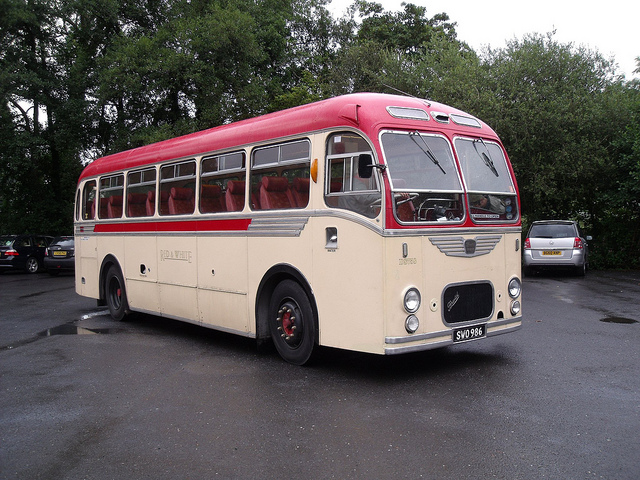
A large red bus parked in a lot.

A RED AND CREME OLD SCHOOL BUS PARKED IN A PARKING LOT.

A red and white small bus parked on the asphalt

A very old city bus on display in a parking lot.

A classic looking bus is parked in a lot